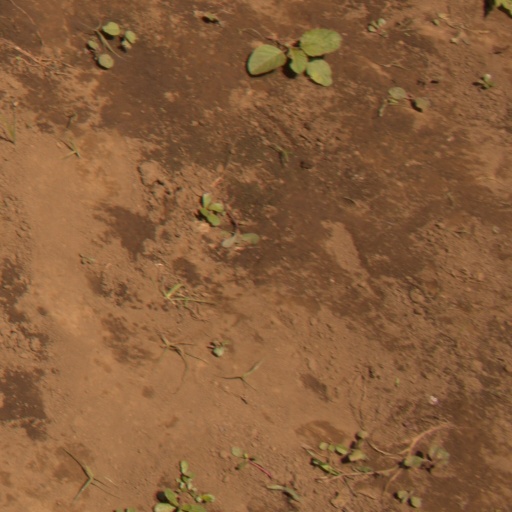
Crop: soybean